Catalan autonomist campaign of 1918–1919

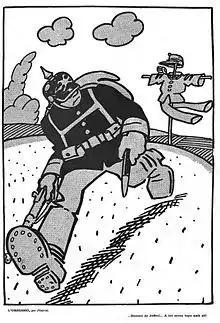
Cartoon from the Catalan satirical magazine "L'Esquella de la Torratxa" praising Marshal Joffre (1915). The German soldier who flees when he sees the scarecrow with the French uniform says: "Damn Joffre!... Everywhere I run into him".

In July 1918, when the end of the "Great War" was near, the Committee Pro Catalonia was formed with people from the "Unió Catalanista", chaired by the director of the magazine "La Tralla", Vicenç Albert Ballester, inventor of the Estelada, the flag of the new Catalan nationalist independence movement. The objective of the committee was to internationalize the "Catalan dispute" for which it contacted the Catalan centers in America. The Regionalist League at first did not join this strategy of the radical Catalan nationalists, but its position began to change and in October the president of the Commonwealth Josep Puig i Cadafalch went to Perpignan to attend the act of homage to the French Marshal Joseph Joffre, who had been born in French Catalonia —Puig i Cadafalch invited the Marshal to come to Barcelona, a visit he made in May 1920 to preside over the Jocs Florals; on the other hand, the radical nationalist propaganda presented Marshal Joffre as a Catalan war hero—. Cambó went so far as to sound out the French government about a possible trip to Paris to defend the "Catalan cause" but the answer was negative, considering it an "internal Spanish problem".